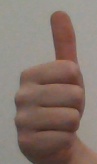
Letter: aleff